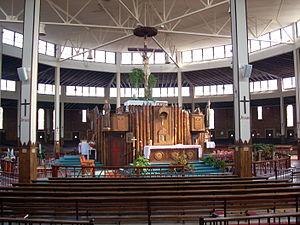
Le Sanctuaire national des Martyrs Nord-Américains, est un domaine et parc religieux aménagé en 1885 à Auriesville, près de New York, en mémoire des missionnaires jésuites qui furent mis à mort dans ce village Mohawk entre 1642 et 1646. Une église circulaire dédiée à Notre-Dame des martyrs y est fut érigée en 1930.